Cade Cunningham

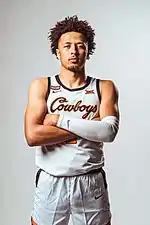
Cunningham with Oklahoma State Cowboys in 2020

In his college debut for Oklahoma State on November 25, 2020, Cunningham recorded 21 points and 10 rebounds in a 75–68 win over UT Arlington. On December 8, he scored 29 points, including 13 in the final 91 seconds, in an 83–78 victory over Oral Roberts. On December 12, Cunningham made a game-winning three-pointer with 11 seconds remaining to help defeat Wichita State 67–64. On February 27, 2021, he posted a career-high 40 points and 11 rebounds in a 94–90 overtime win against Oklahoma. The performance helped him earn Oscar Robertson National Player of the Week honors. Cunningham posted 25 points, eight rebounds, and five assists in an 83–74 upset win against top-seeded Baylor in the Big 12 tournament semifinals on March 12, 2021. As a freshman, he averaged 20.1 points, 6.2 rebounds, 3.5 assists, and 1.6 steals per game.